Describe the emotion expressed in this image:  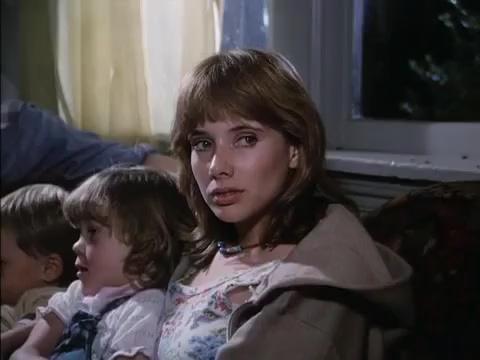
This person displays Fear, valence and arousal with high intensity.